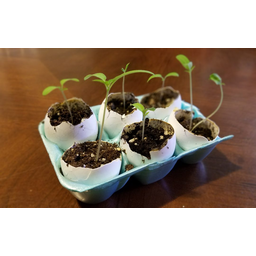
Label: eggshells